G. A. Gripenberg

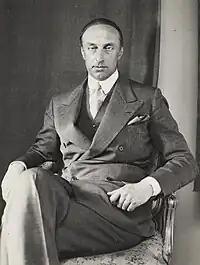
G. A. Gripenberg at the beginning of the 1930s

Georg Achates Gripenberg (18 May 1890 – 31 May 1975) was a Finnish diplomat. He served as an Envoy of Finland to London in 1933–1941 and in Stockholm from 1943 to 1956 and as Finland's first Ambassador to the United Nations from 1956 to 1958.